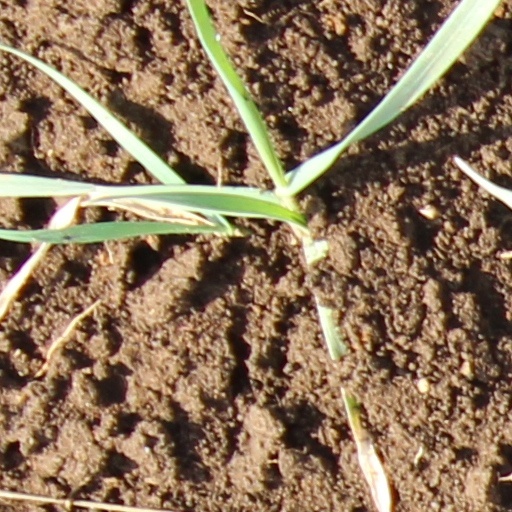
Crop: wheat